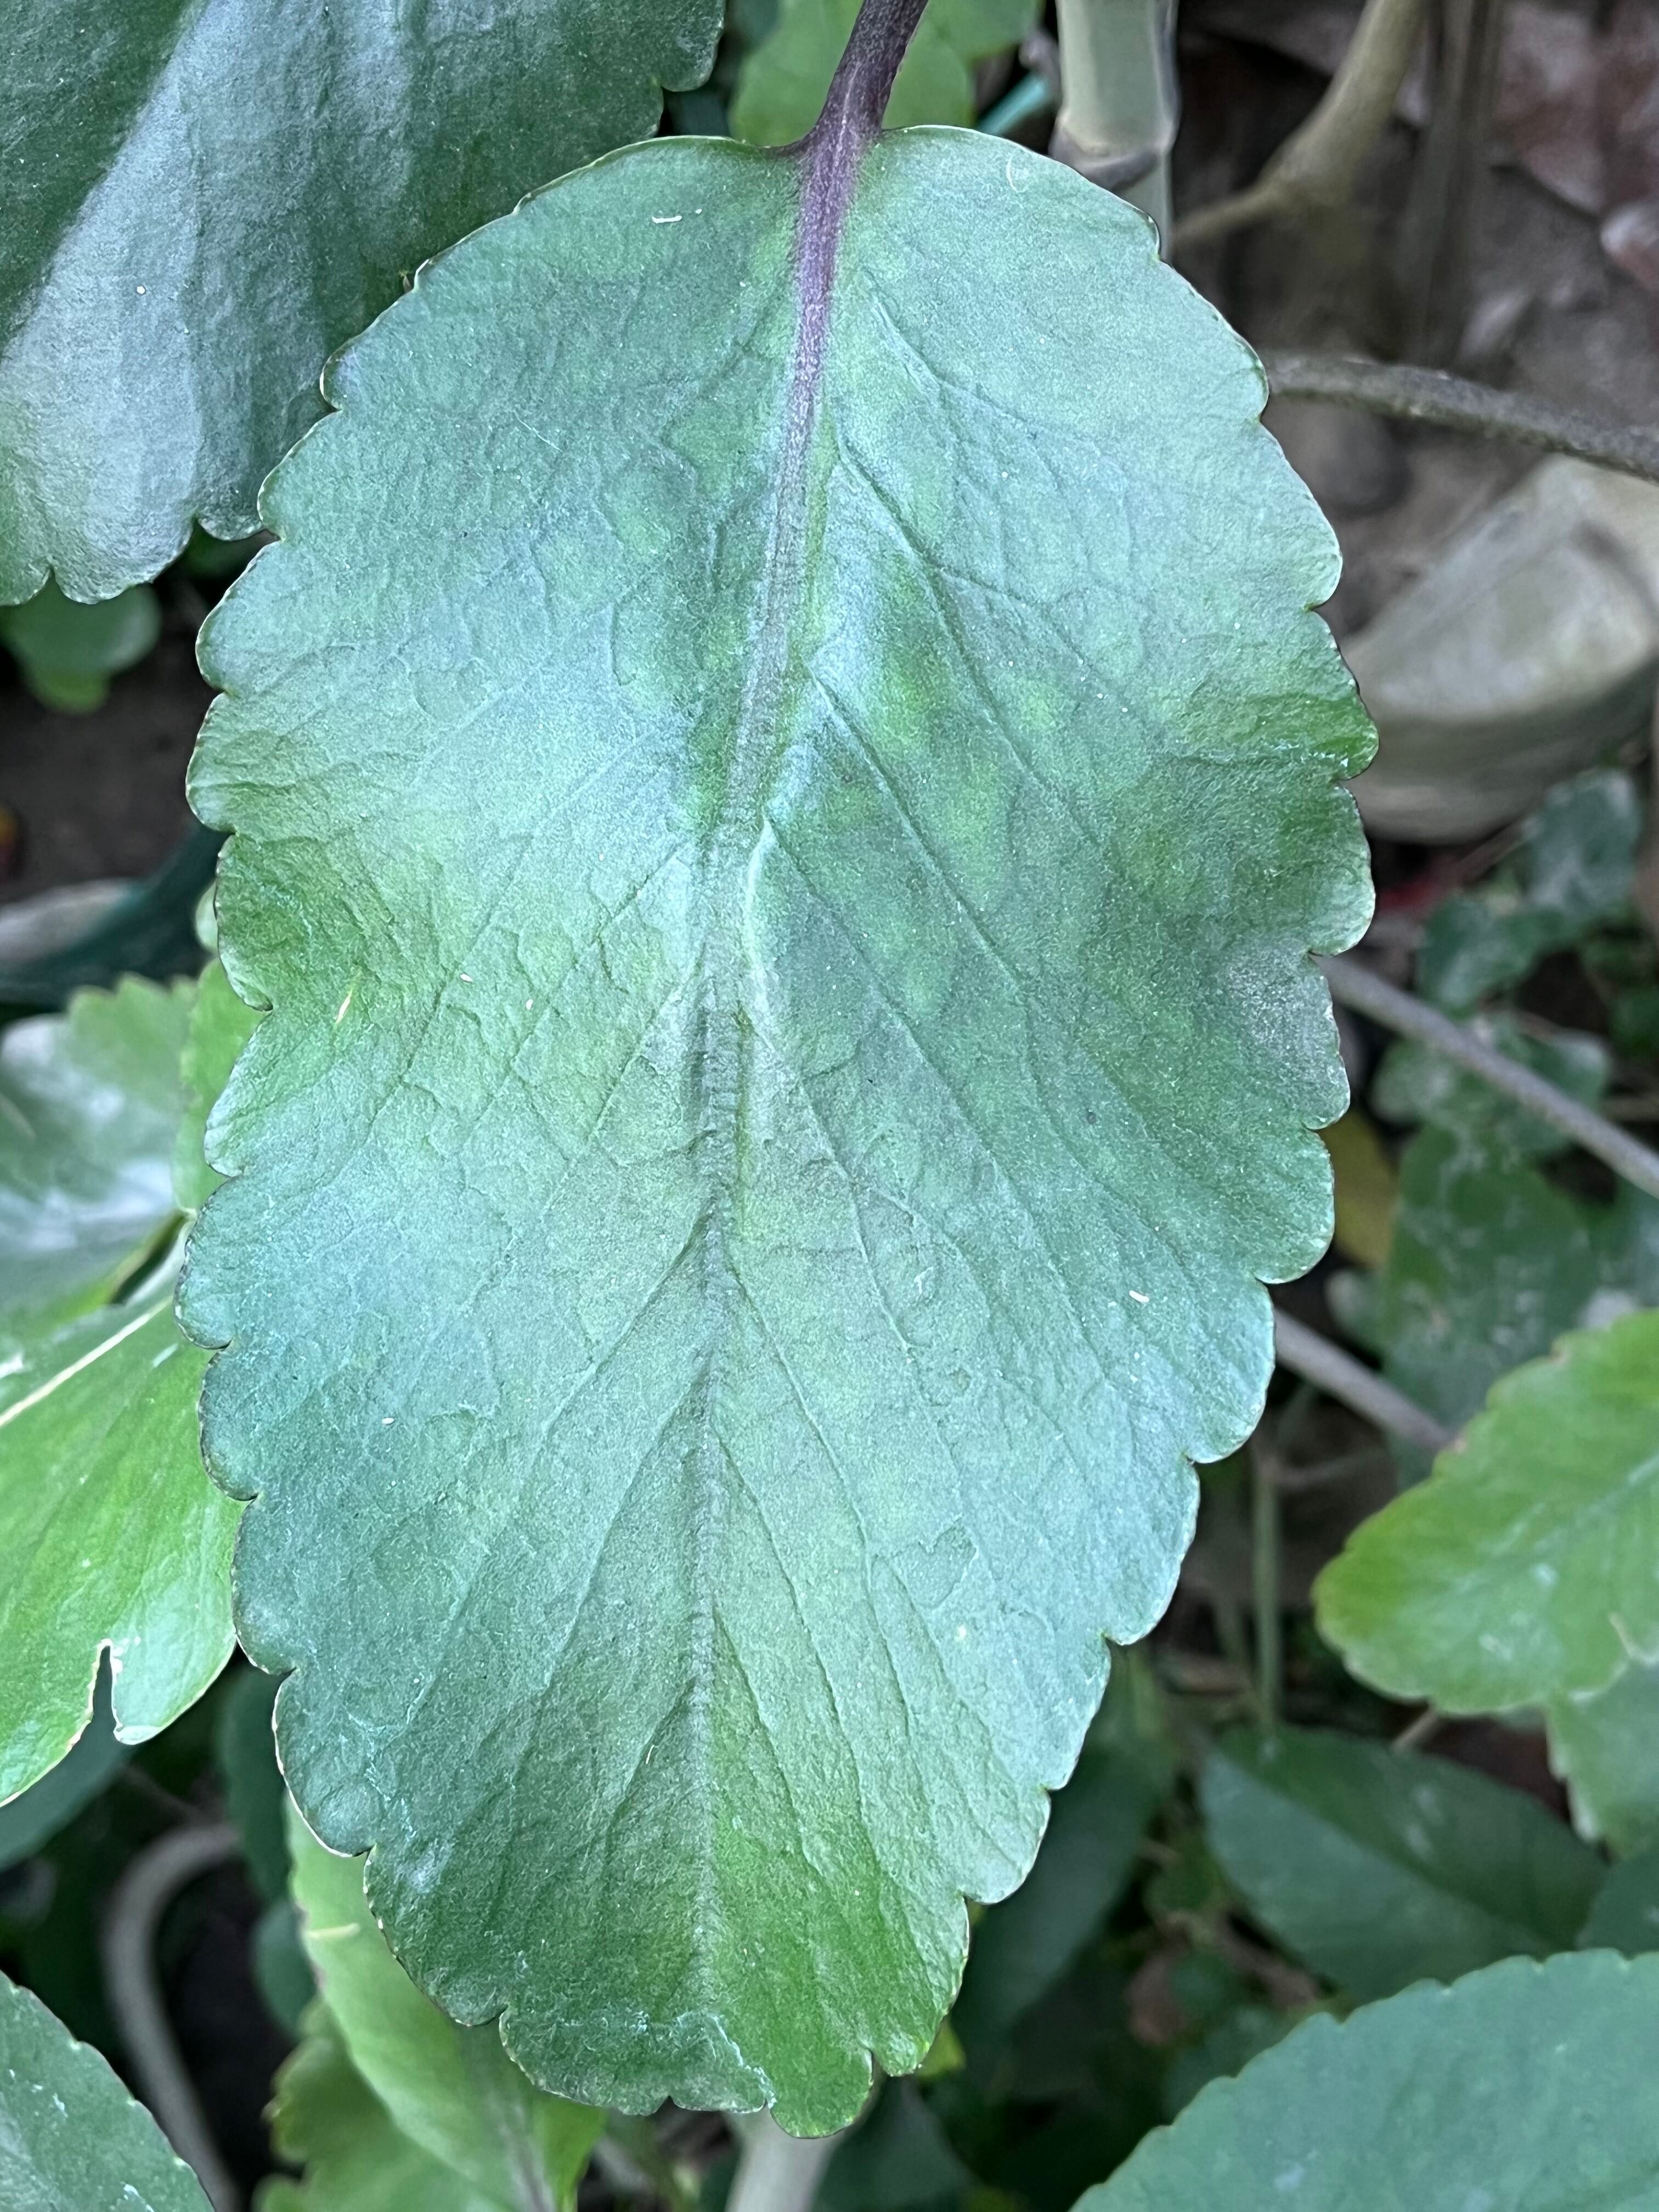
Plant species: kalanchoe-pinnata